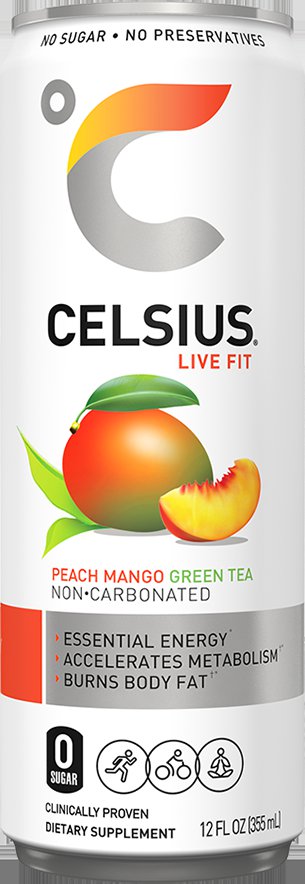
Label: Mango